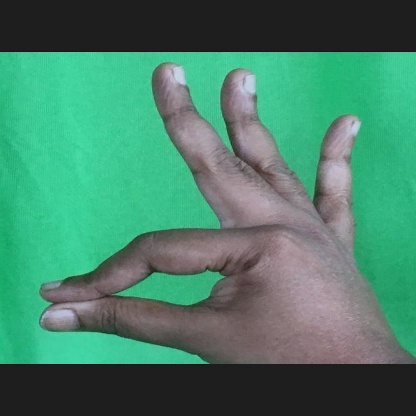
Mudra: Hamsasyam